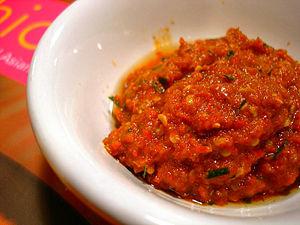
La cuisine malaisienne est issue de la fusion d'influences locales, indiennes, javanaises et chinoises pour l'essentiel, mais auxquelles s'ajoutent des influences de groupes ethniques locaux de Sabah et Sarawak, des Orang Asli comme des Peranakan. Sans oublier l'influence des expatriés et l'apport des migrations antérieures et de l'apport colonial, qui amènent à la cuisine malaise des touches britanniques, portugaises, hollandaises ou thaïes.